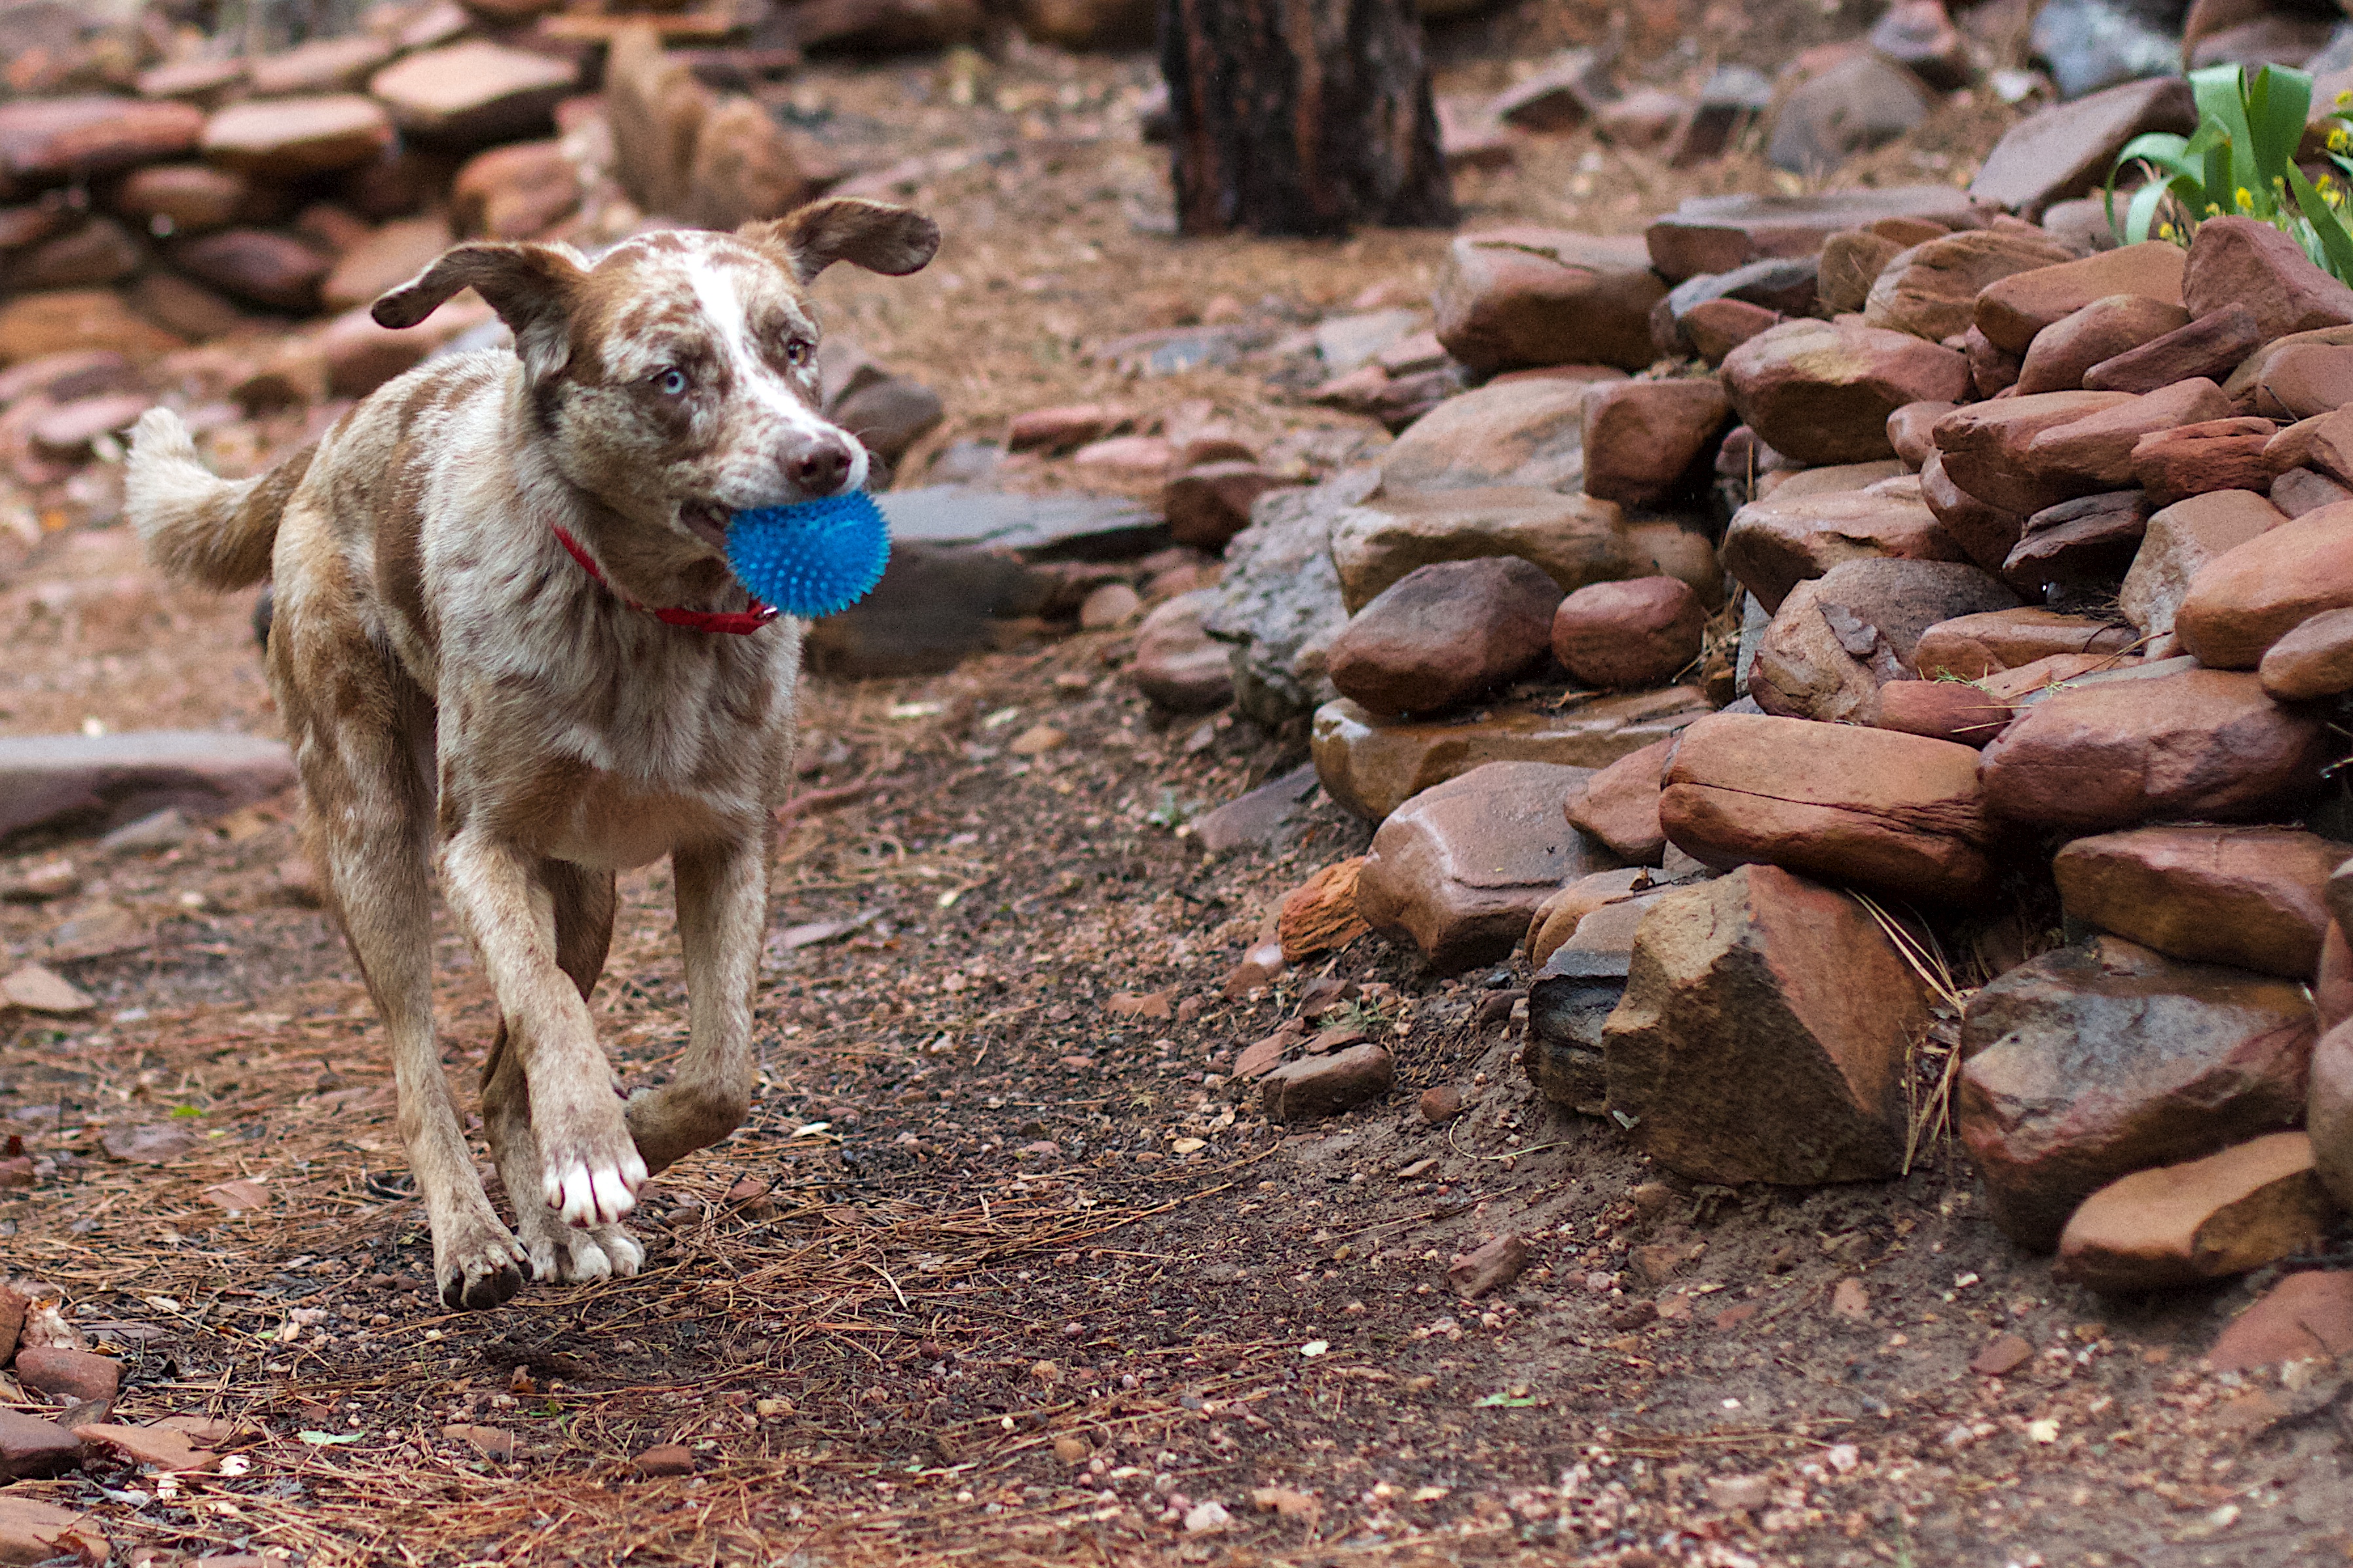
dog, wildlife, mammal, fauna, vertebrate, felix, 2016366, street dog, dog like mammal, saarloos wolfdog, wolfdog, czechoslovakian wolfdog, dog crossbreeds